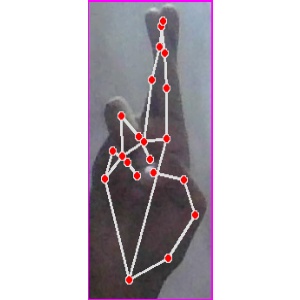
अक्षर: र